La Cocha

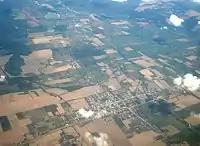
La Cocha

La Cocha is a settlement in Tucumán Province in northern Argentina.